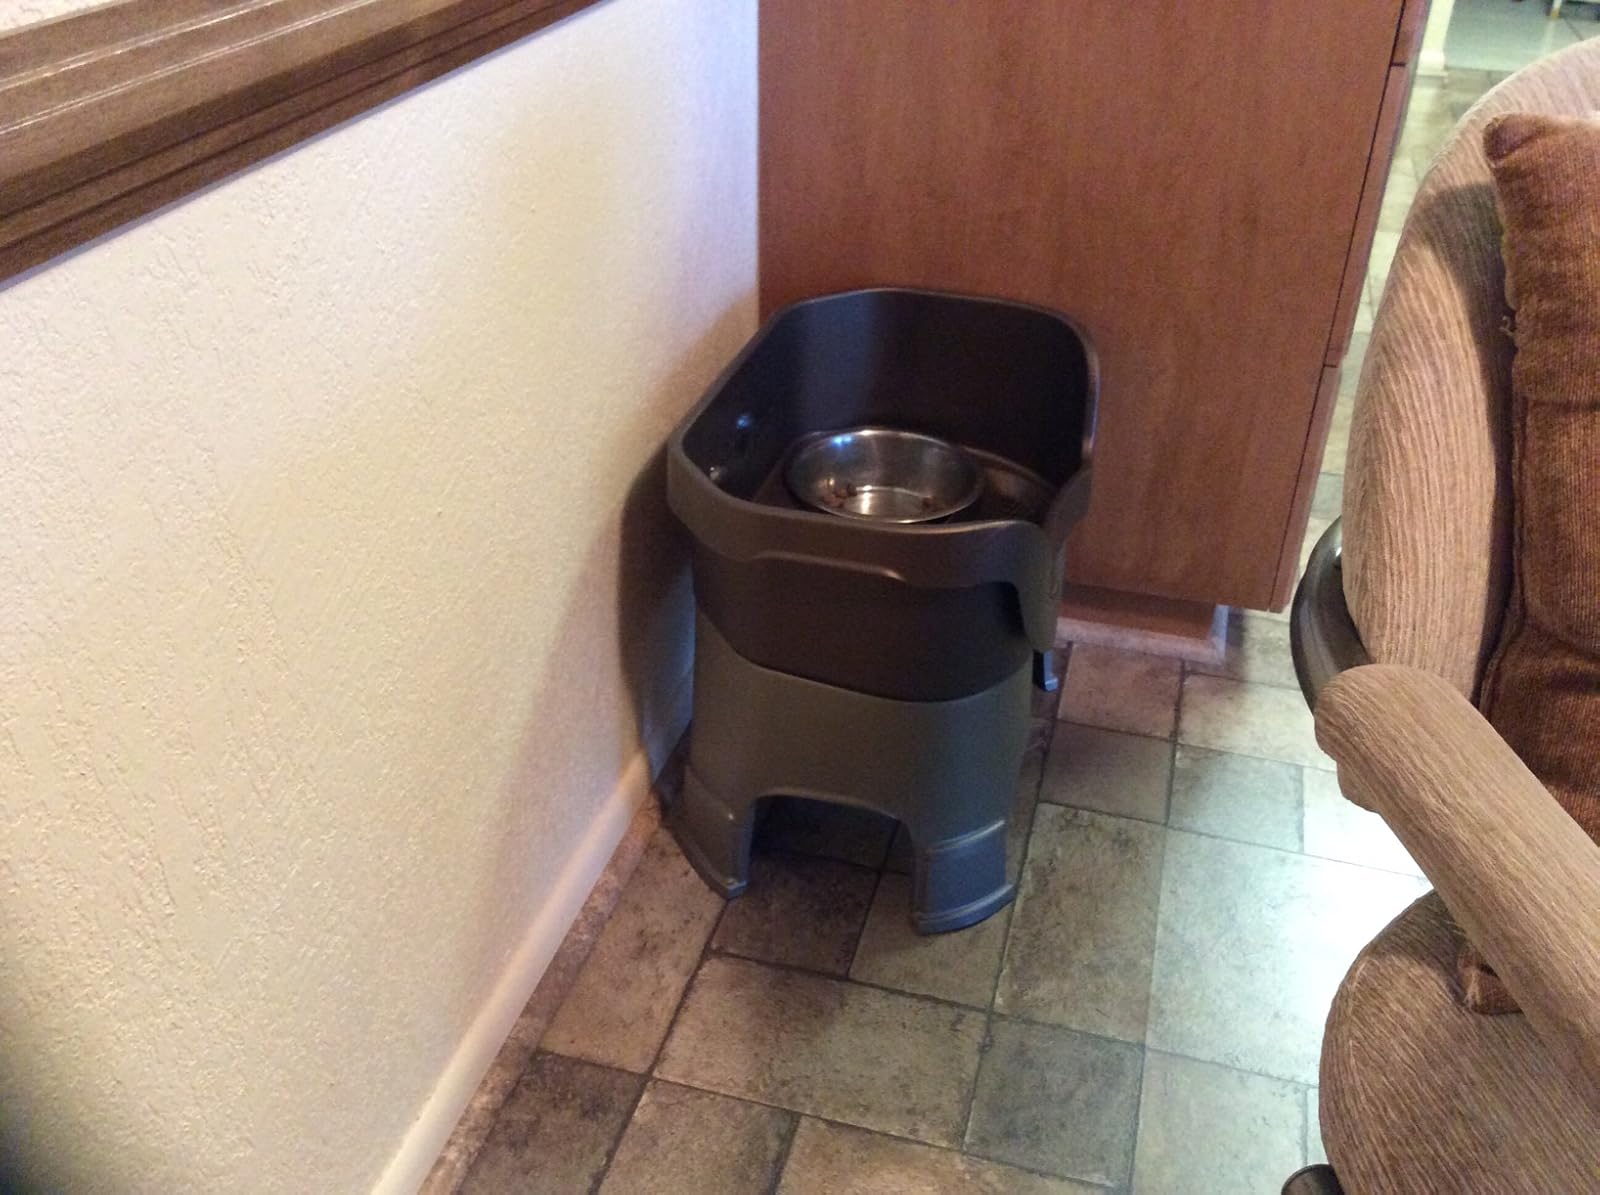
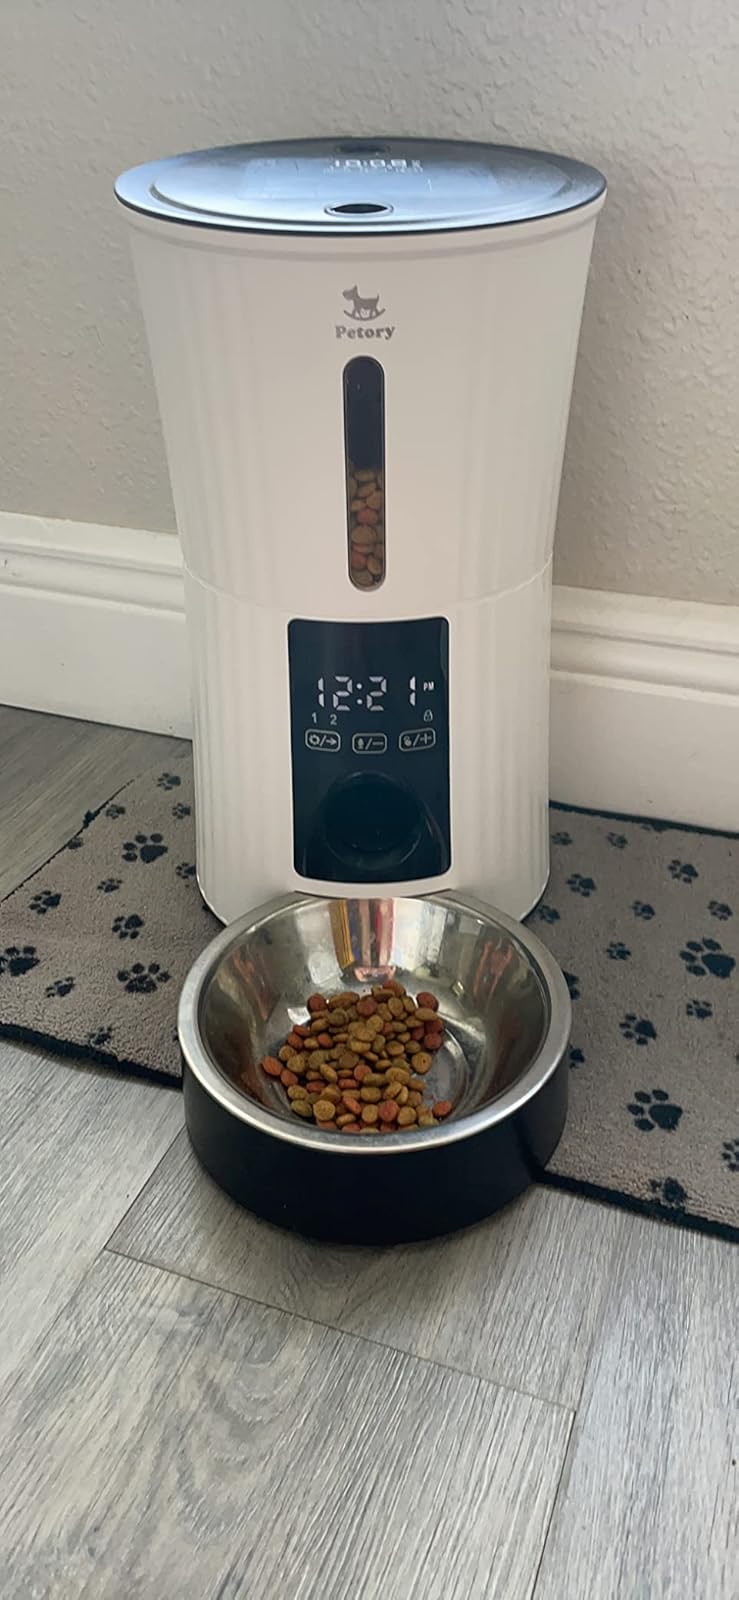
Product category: items_feeder
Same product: no